Ada Blanche

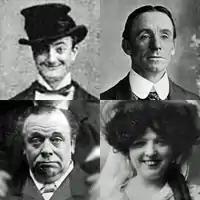
Blanche's pantomime co-stars included (clockwise from top left) Little Tich, Dan Leno, Marie Lloyd and Herbert Campbell

In 1883–84 Blanche toured with Lila Clay's all-women operetta company; in 1885 she went to the US, joining the Holmes Burlesque Company on tour. Returning to Britain she joined Dion Boucicault's touring company, together with her mother and another sister, Edith Blanche. Between tours Blanche was establishing herself in the West End. In 1886 she appeared at the Gaiety Theatre, under the management of George Edwardes, in a supporting role in the burlesque "Monte Cristo Jr.". She understudied the theatre's star, Nellie Farren, and when Edwardes assembled touring companies Blanche was cast in Farren's principal boy parts in this and later shows. On tour or in London she played in the burlesques "Little Jack Sheppard" (1886) and "Miss Esmeralda" (1887), and, as Farren aged, Blanche took the title roles in "Ruy Blas and the Blasé Roué" (1890) and "Joan of Arc" (1891).